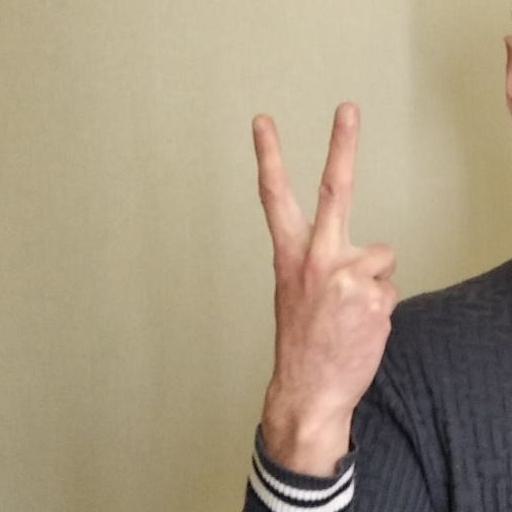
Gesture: peace_inverted